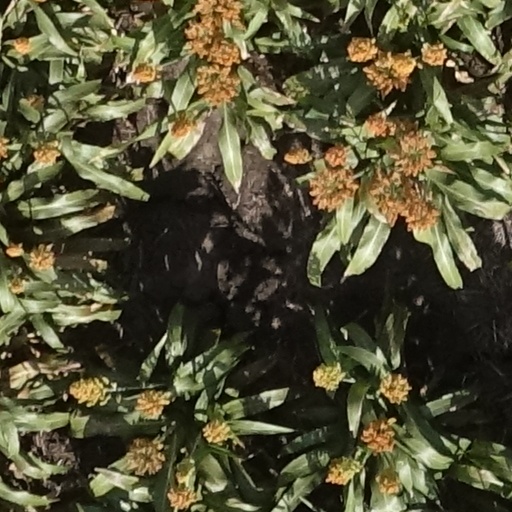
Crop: sorghum